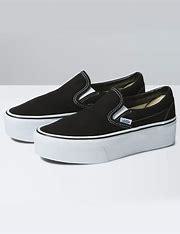
Brand: Vans
Model: Classic Slip On